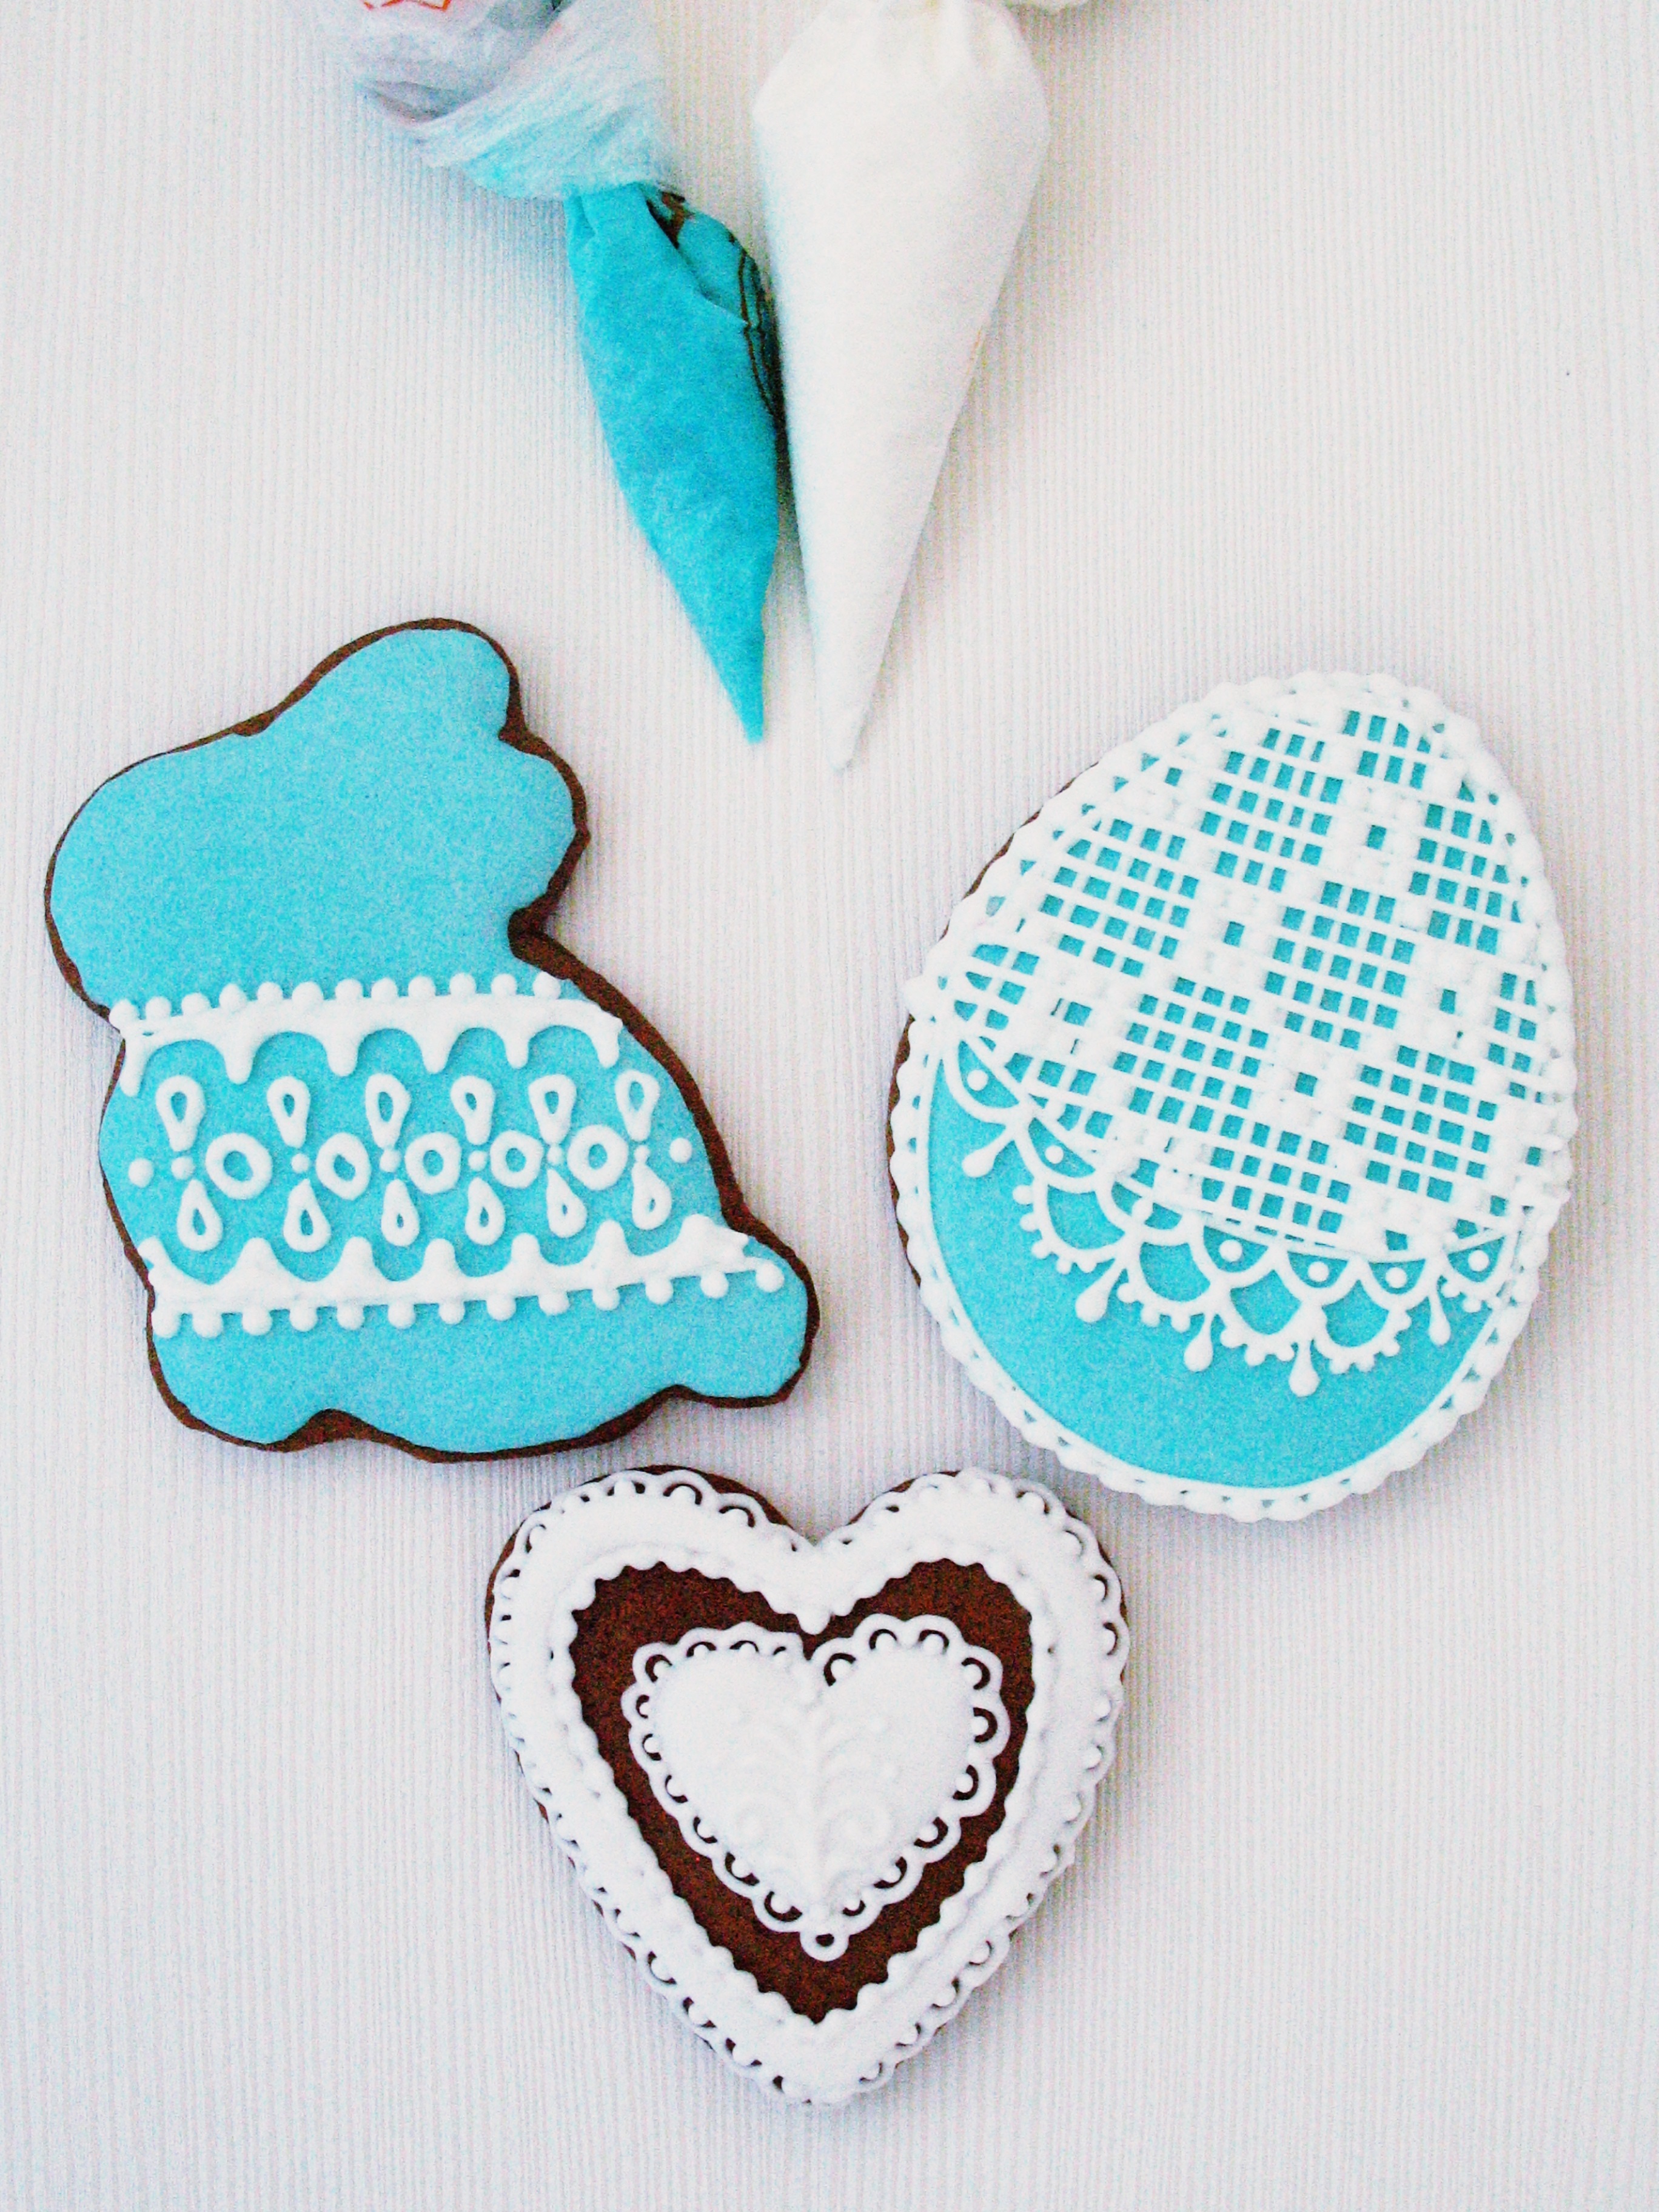
heart, gift, pattern, holiday, human body, drawing, moustache, easter, organ, gingerbread, clearance, fashion accessory